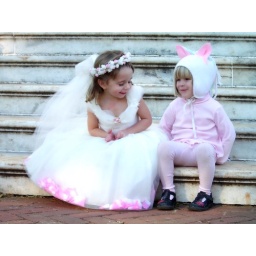
2 children sitting one in horse costume the other in wedding dress. by chappel photography.on the lawn in charlottesville virginia.